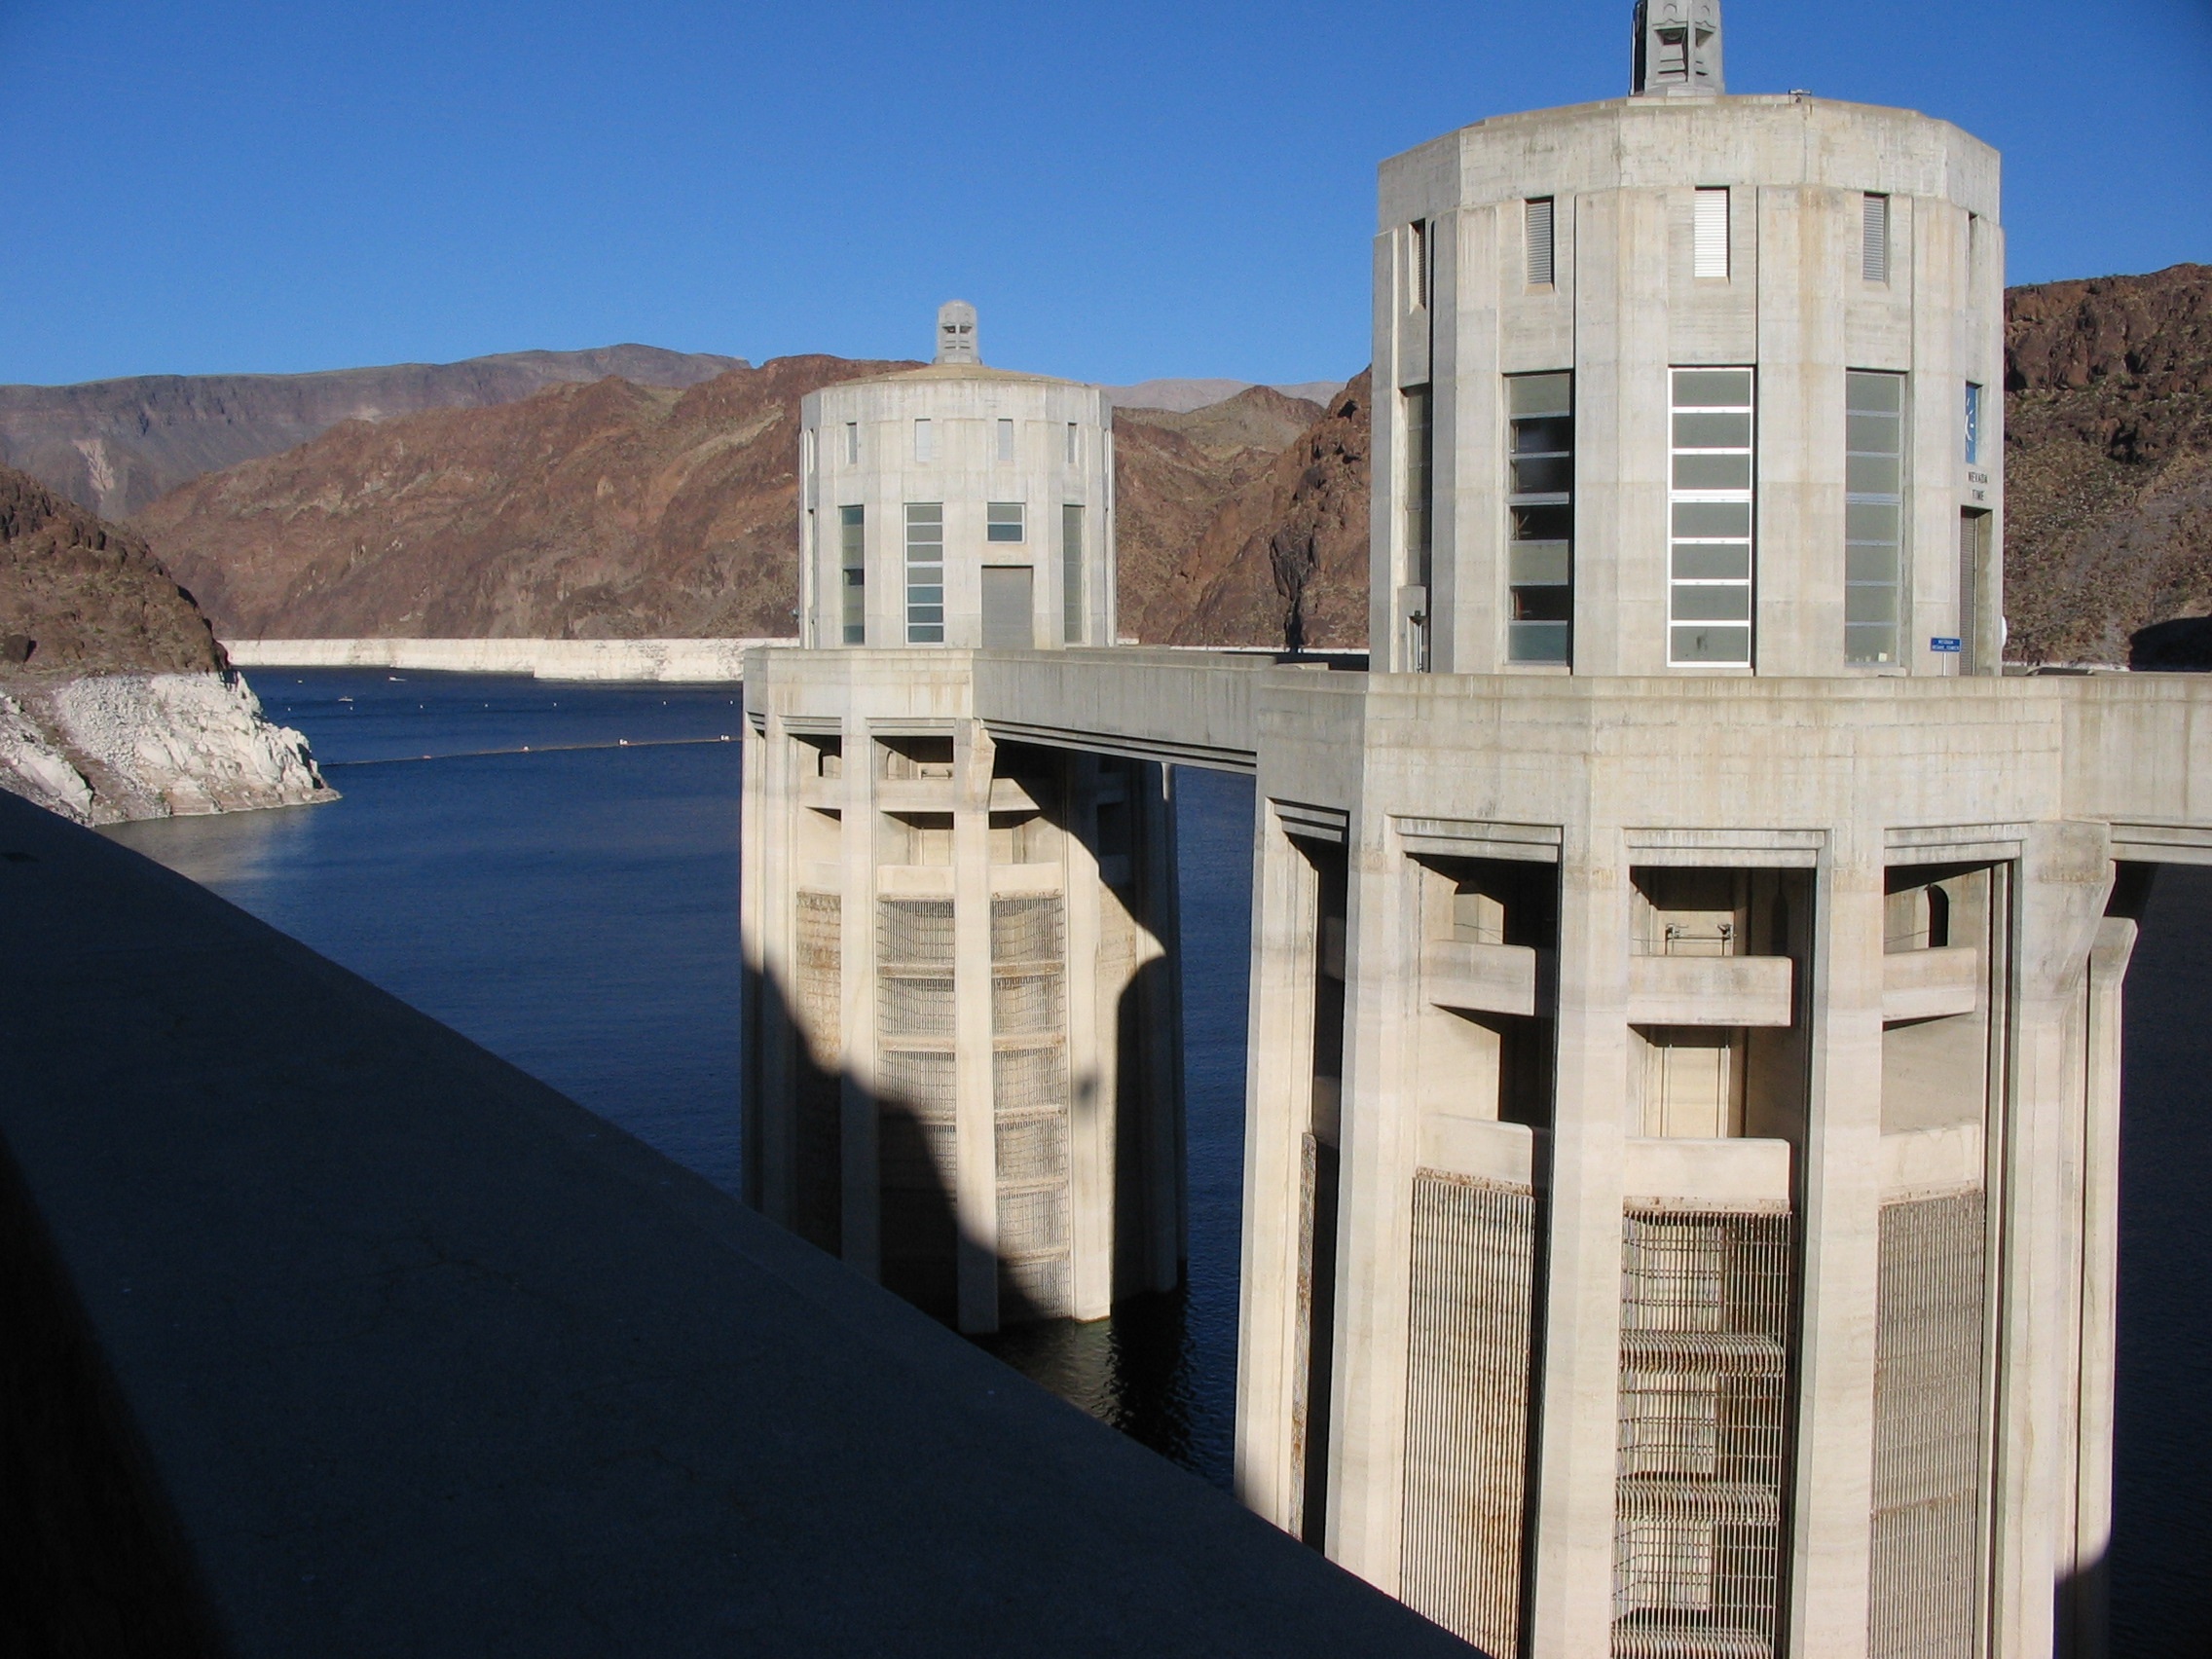
architecture, reflection, landmark, canyon, dam, electricity, energy, power, hydroelectric, hydro, hoover dam